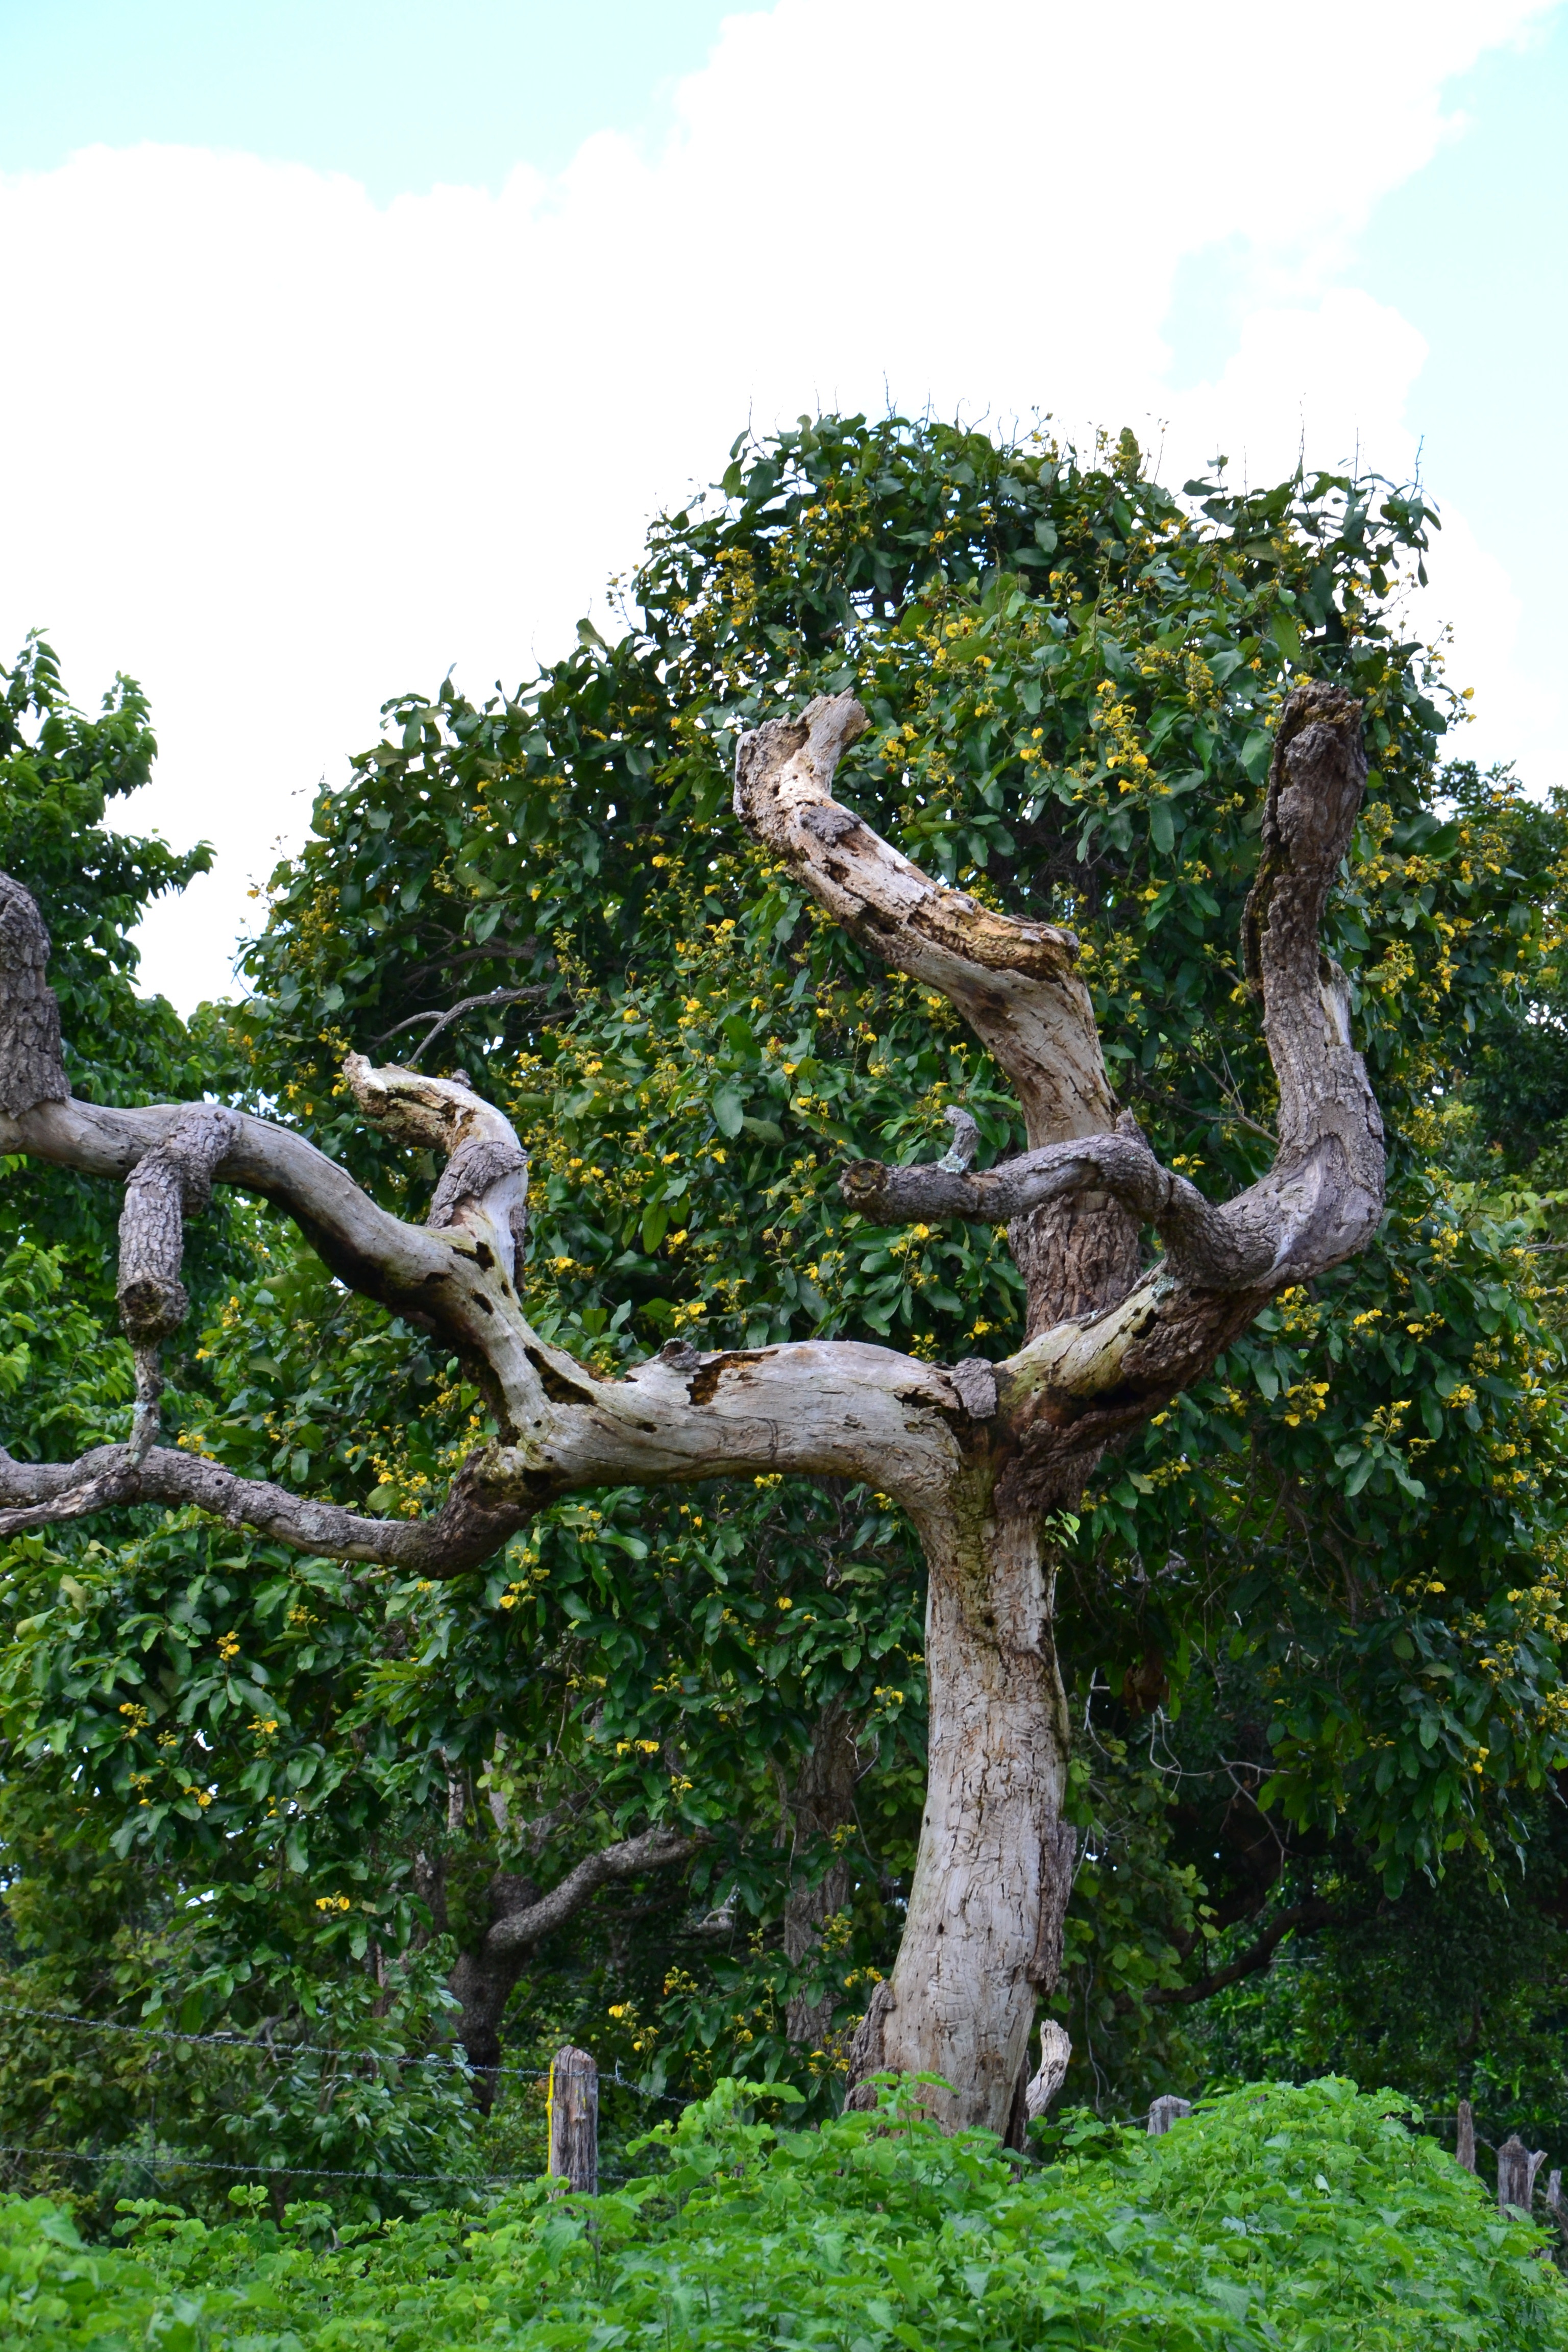
landscape, tree, nature, branch, plant, wood, flower, trunk, dry, botany, garden, houseplant, twigs, shrub, woodland, old tree, flowering plant, woody plant, land plant